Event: Ecuador Earthquake
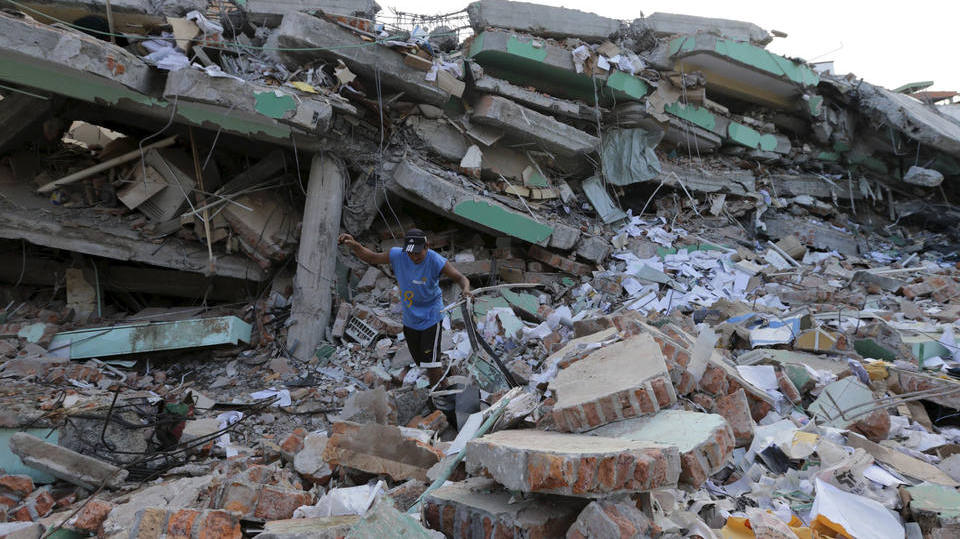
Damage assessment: damage